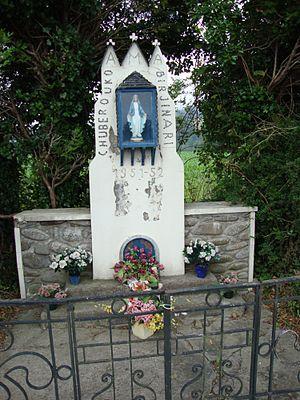
Mendy est une ancienne commune française du département des Pyrénées-Atlantiques. Le 27 juin 1842, la commune fusionne avec Idaux pour former la nouvelle commune d'Idaux-Mendy.
Idaux-Mendy est une commune française située dans le département des Pyrénées-Atlantiques, en région Nouvelle-Aquitaine.